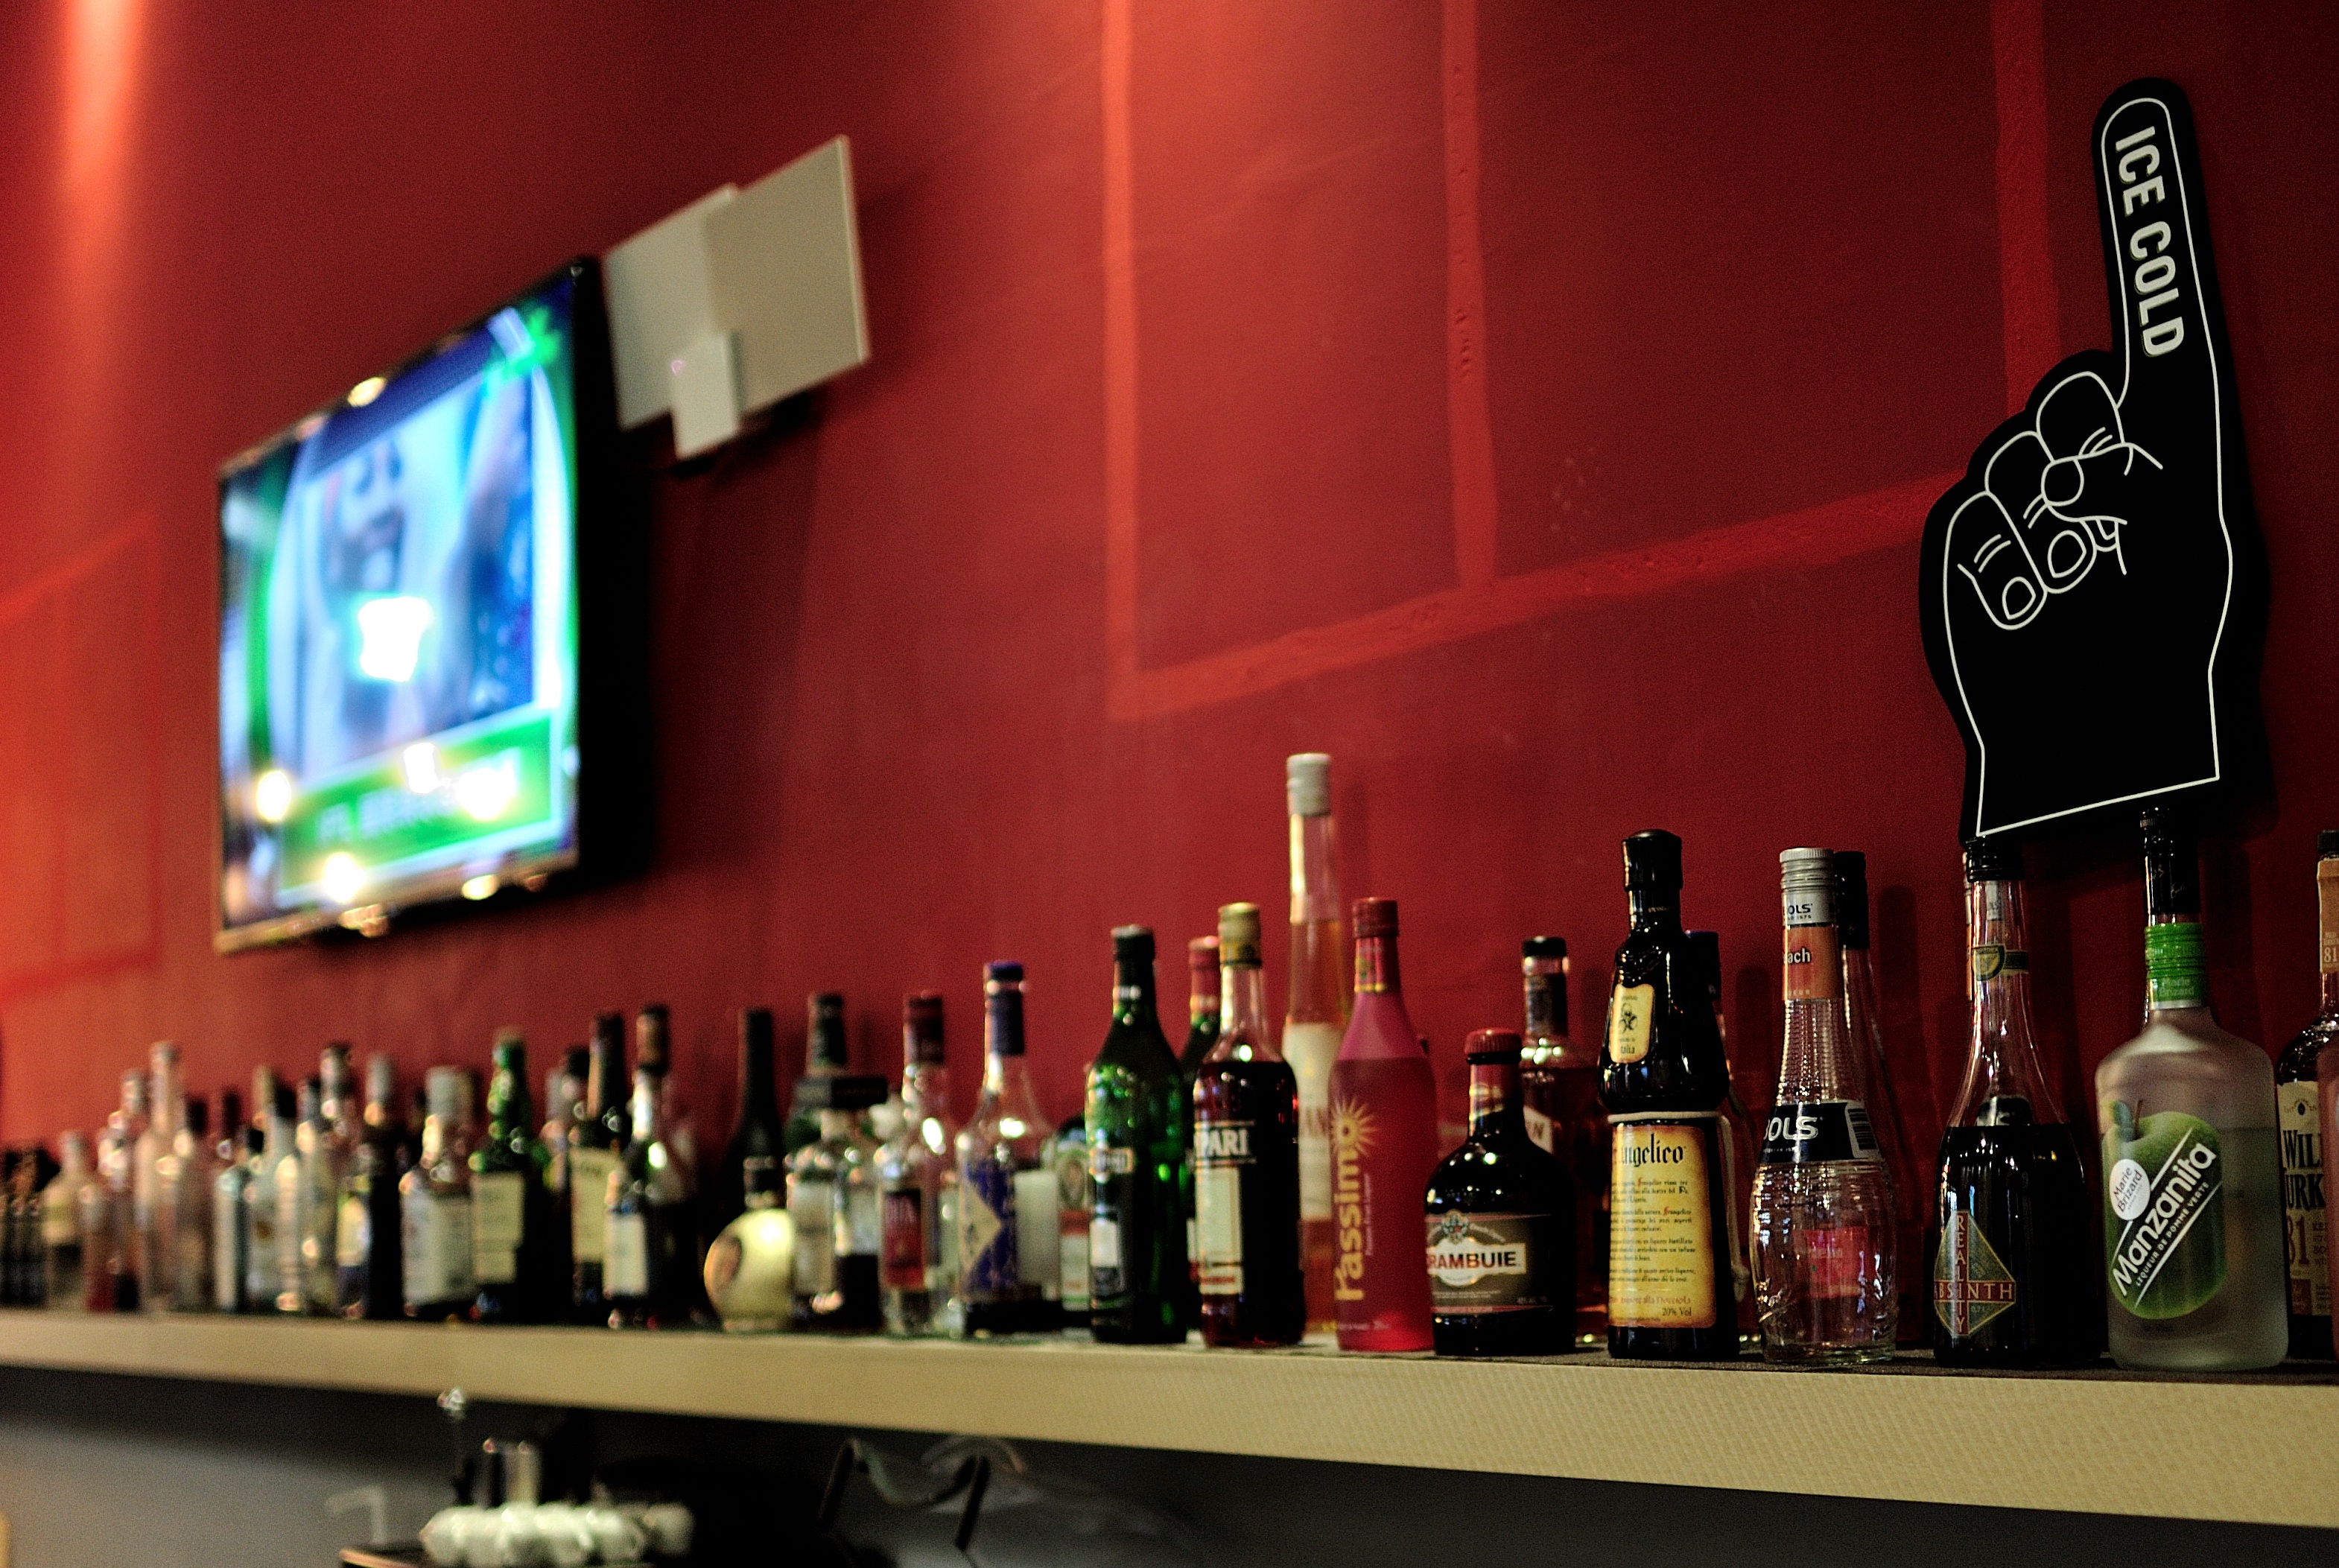
restaurant, bar, drink, brand, sense, restaurant atmosphere